Linseed oil

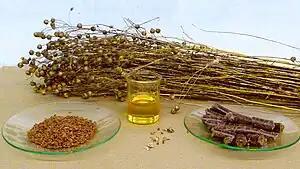
Flax, flax seeds, linseed oil, linseed cake

Linseed oil, also known as flaxseed oil or flax oil (in its edible form), is a colorless to yellowish oil obtained from the dried, ripened seeds of the flax plant ("Linum usitatissimum"). The oil is obtained by pressing, sometimes followed by solvent extraction.